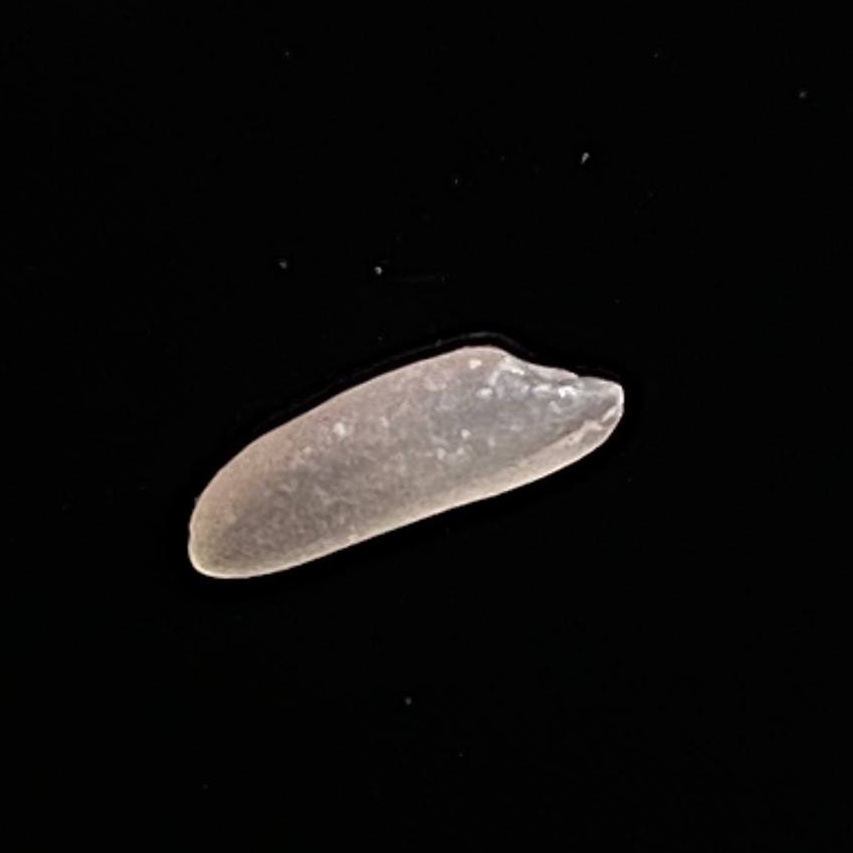
Rice variety: BR29